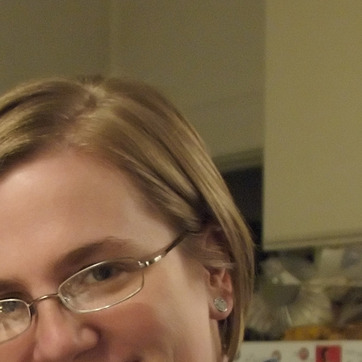
Material: hair